Human uses of living things

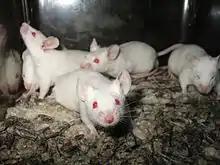
Laboratory mice are widely used in medical research.

Biology studies the whole range of living things. Animals such as the fruit fly "Drosophila melanogaster", the zebrafish, the chicken and the house mouse, serve a major role in science as experimental models, both in fundamental biological research, such as in genetics, and in the development of new medicines, which must be tested exhaustively to demonstrate their safety. Millions of mammals, especially mice and rats, are used in experiments each year. Knockout mice are used to help discover the functions of genes.